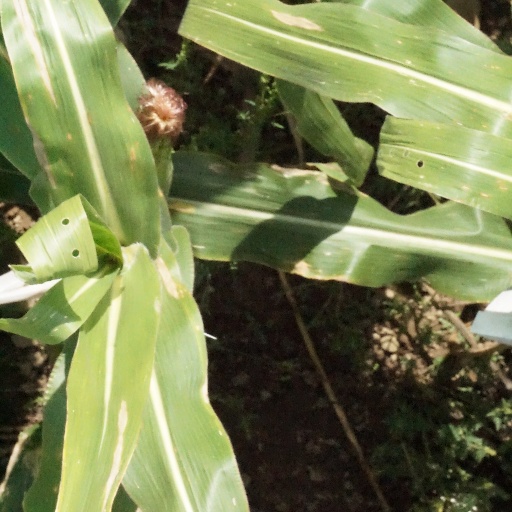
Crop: maize; corn